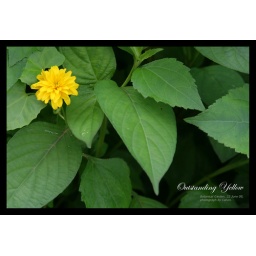
A contrasting shot of green and yellow which adds more emphasis in the small yellow flower.